Namco

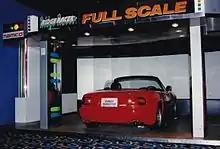
Ridge Racer Full Scale arcade cabinet

Manabe resigned as president on May 1, 1992 due to a serious anxiety disorder, and Nakamura once again assumed the role. Manabe instead served as the company's vice chairman until his death in 1994. The company's arcade division, in the meantime, began work on a new 3D arcade board named System 22, capable of displaying polygonal 3D models with fully-textured graphics. Namco enlisted the help of Evans & Sutherland, a designer of combat flight simulators for The Pentagon, to assist in the board's development.